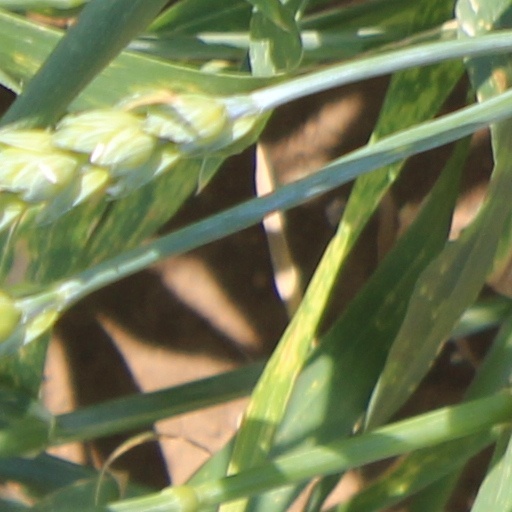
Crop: wheat